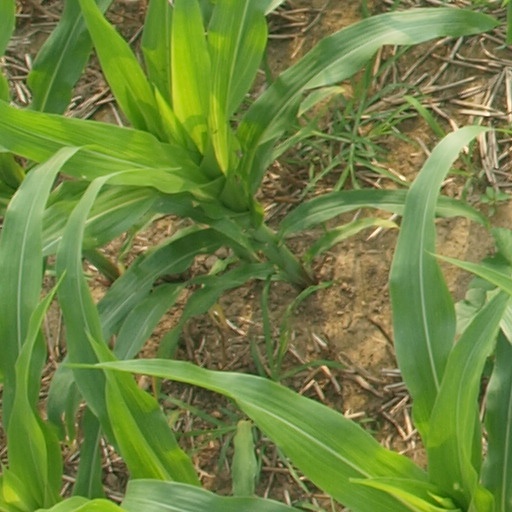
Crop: maize; corn